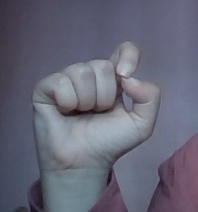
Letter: fa